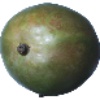
Label: Mango 1